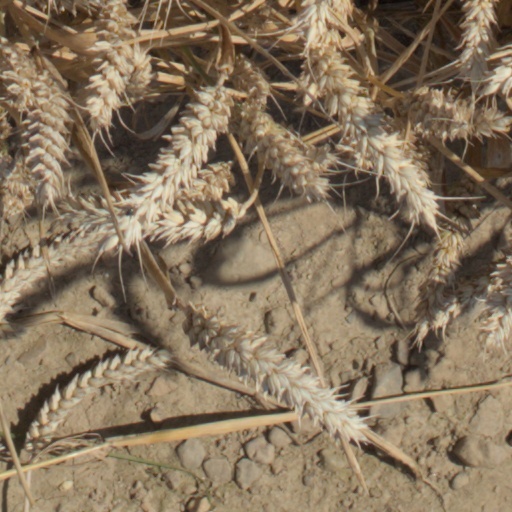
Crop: wheat